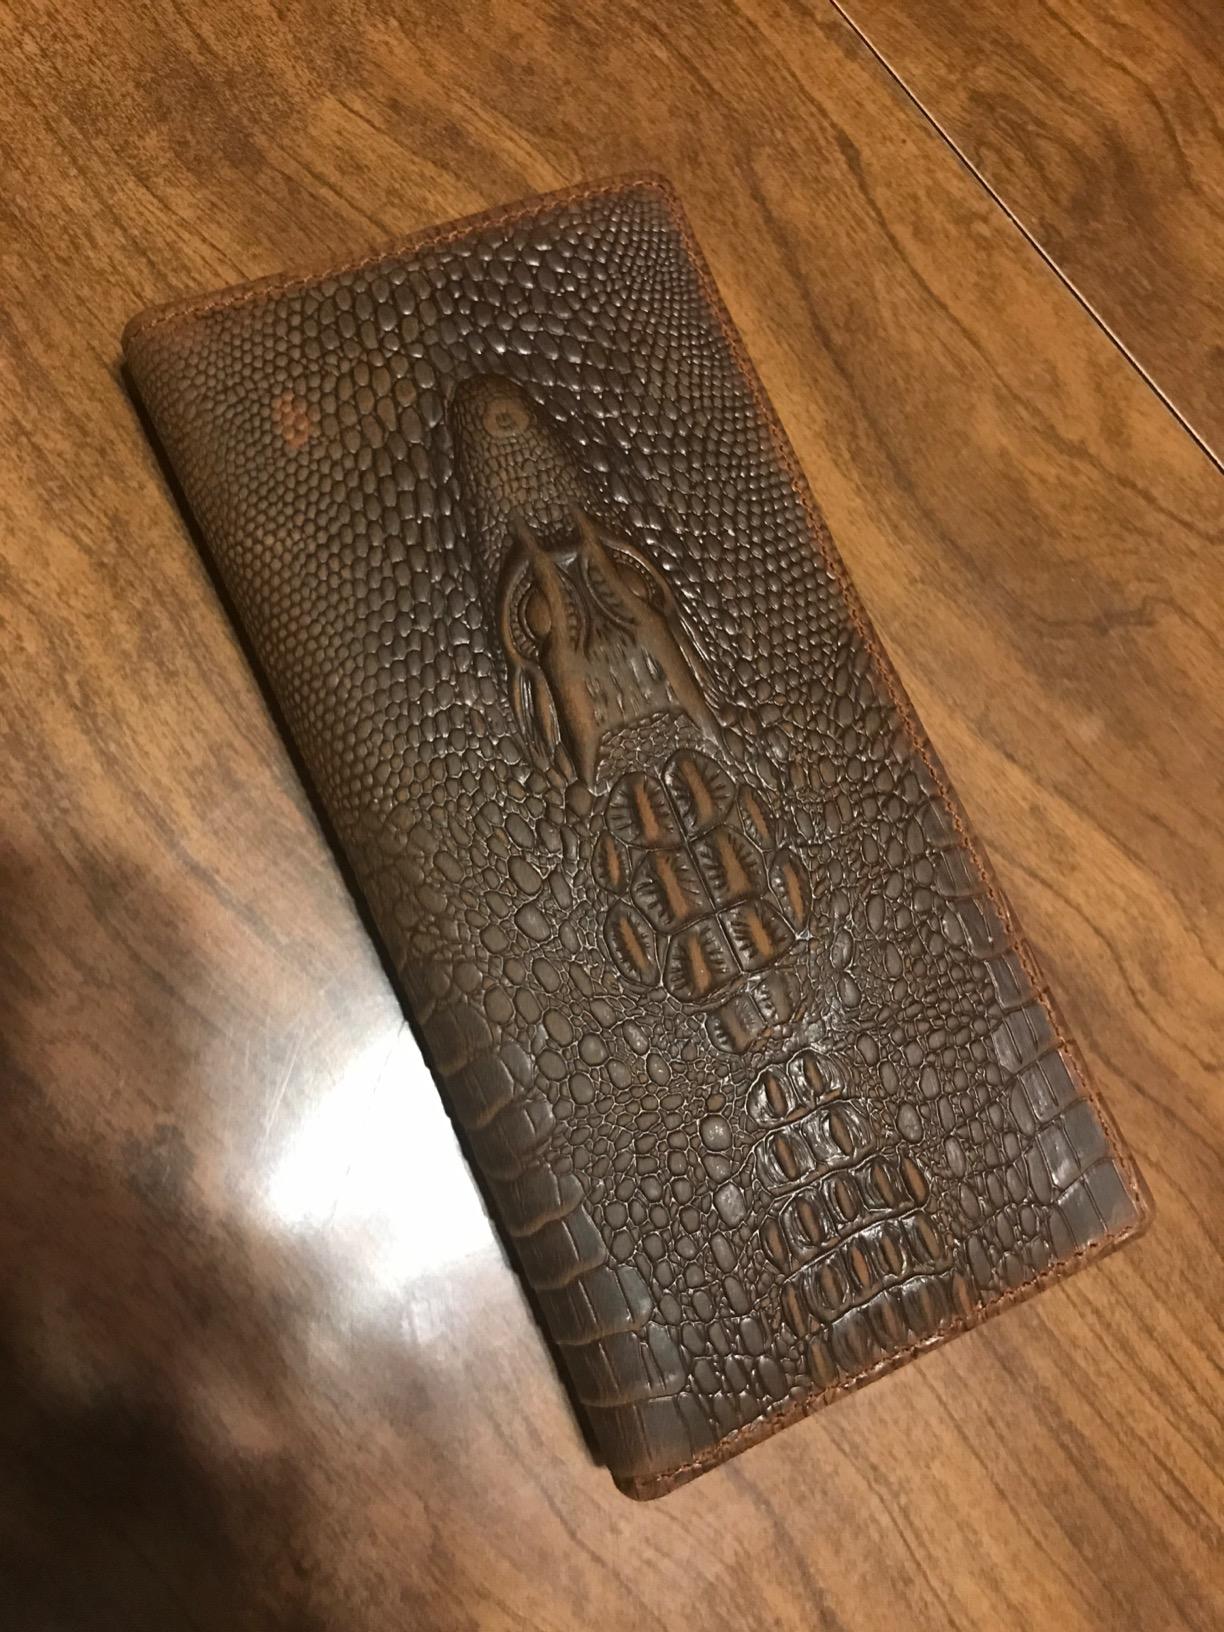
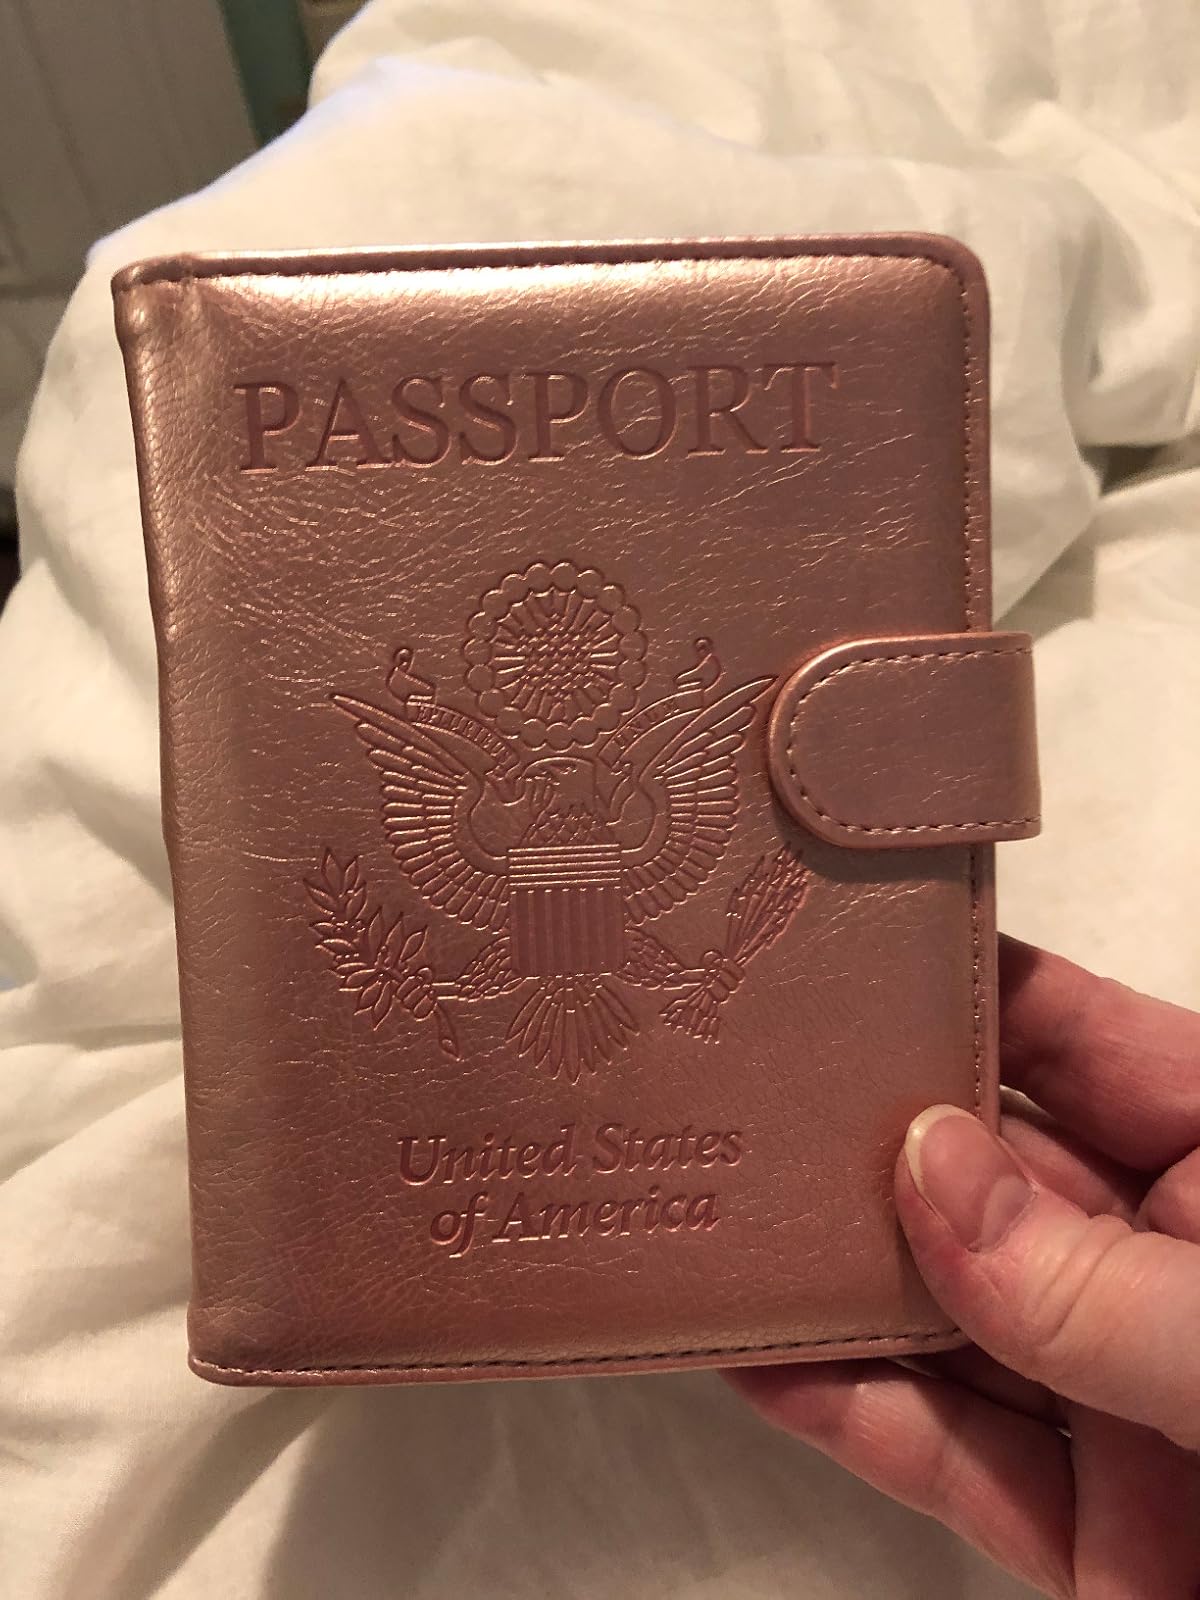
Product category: accessories_wallet
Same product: no